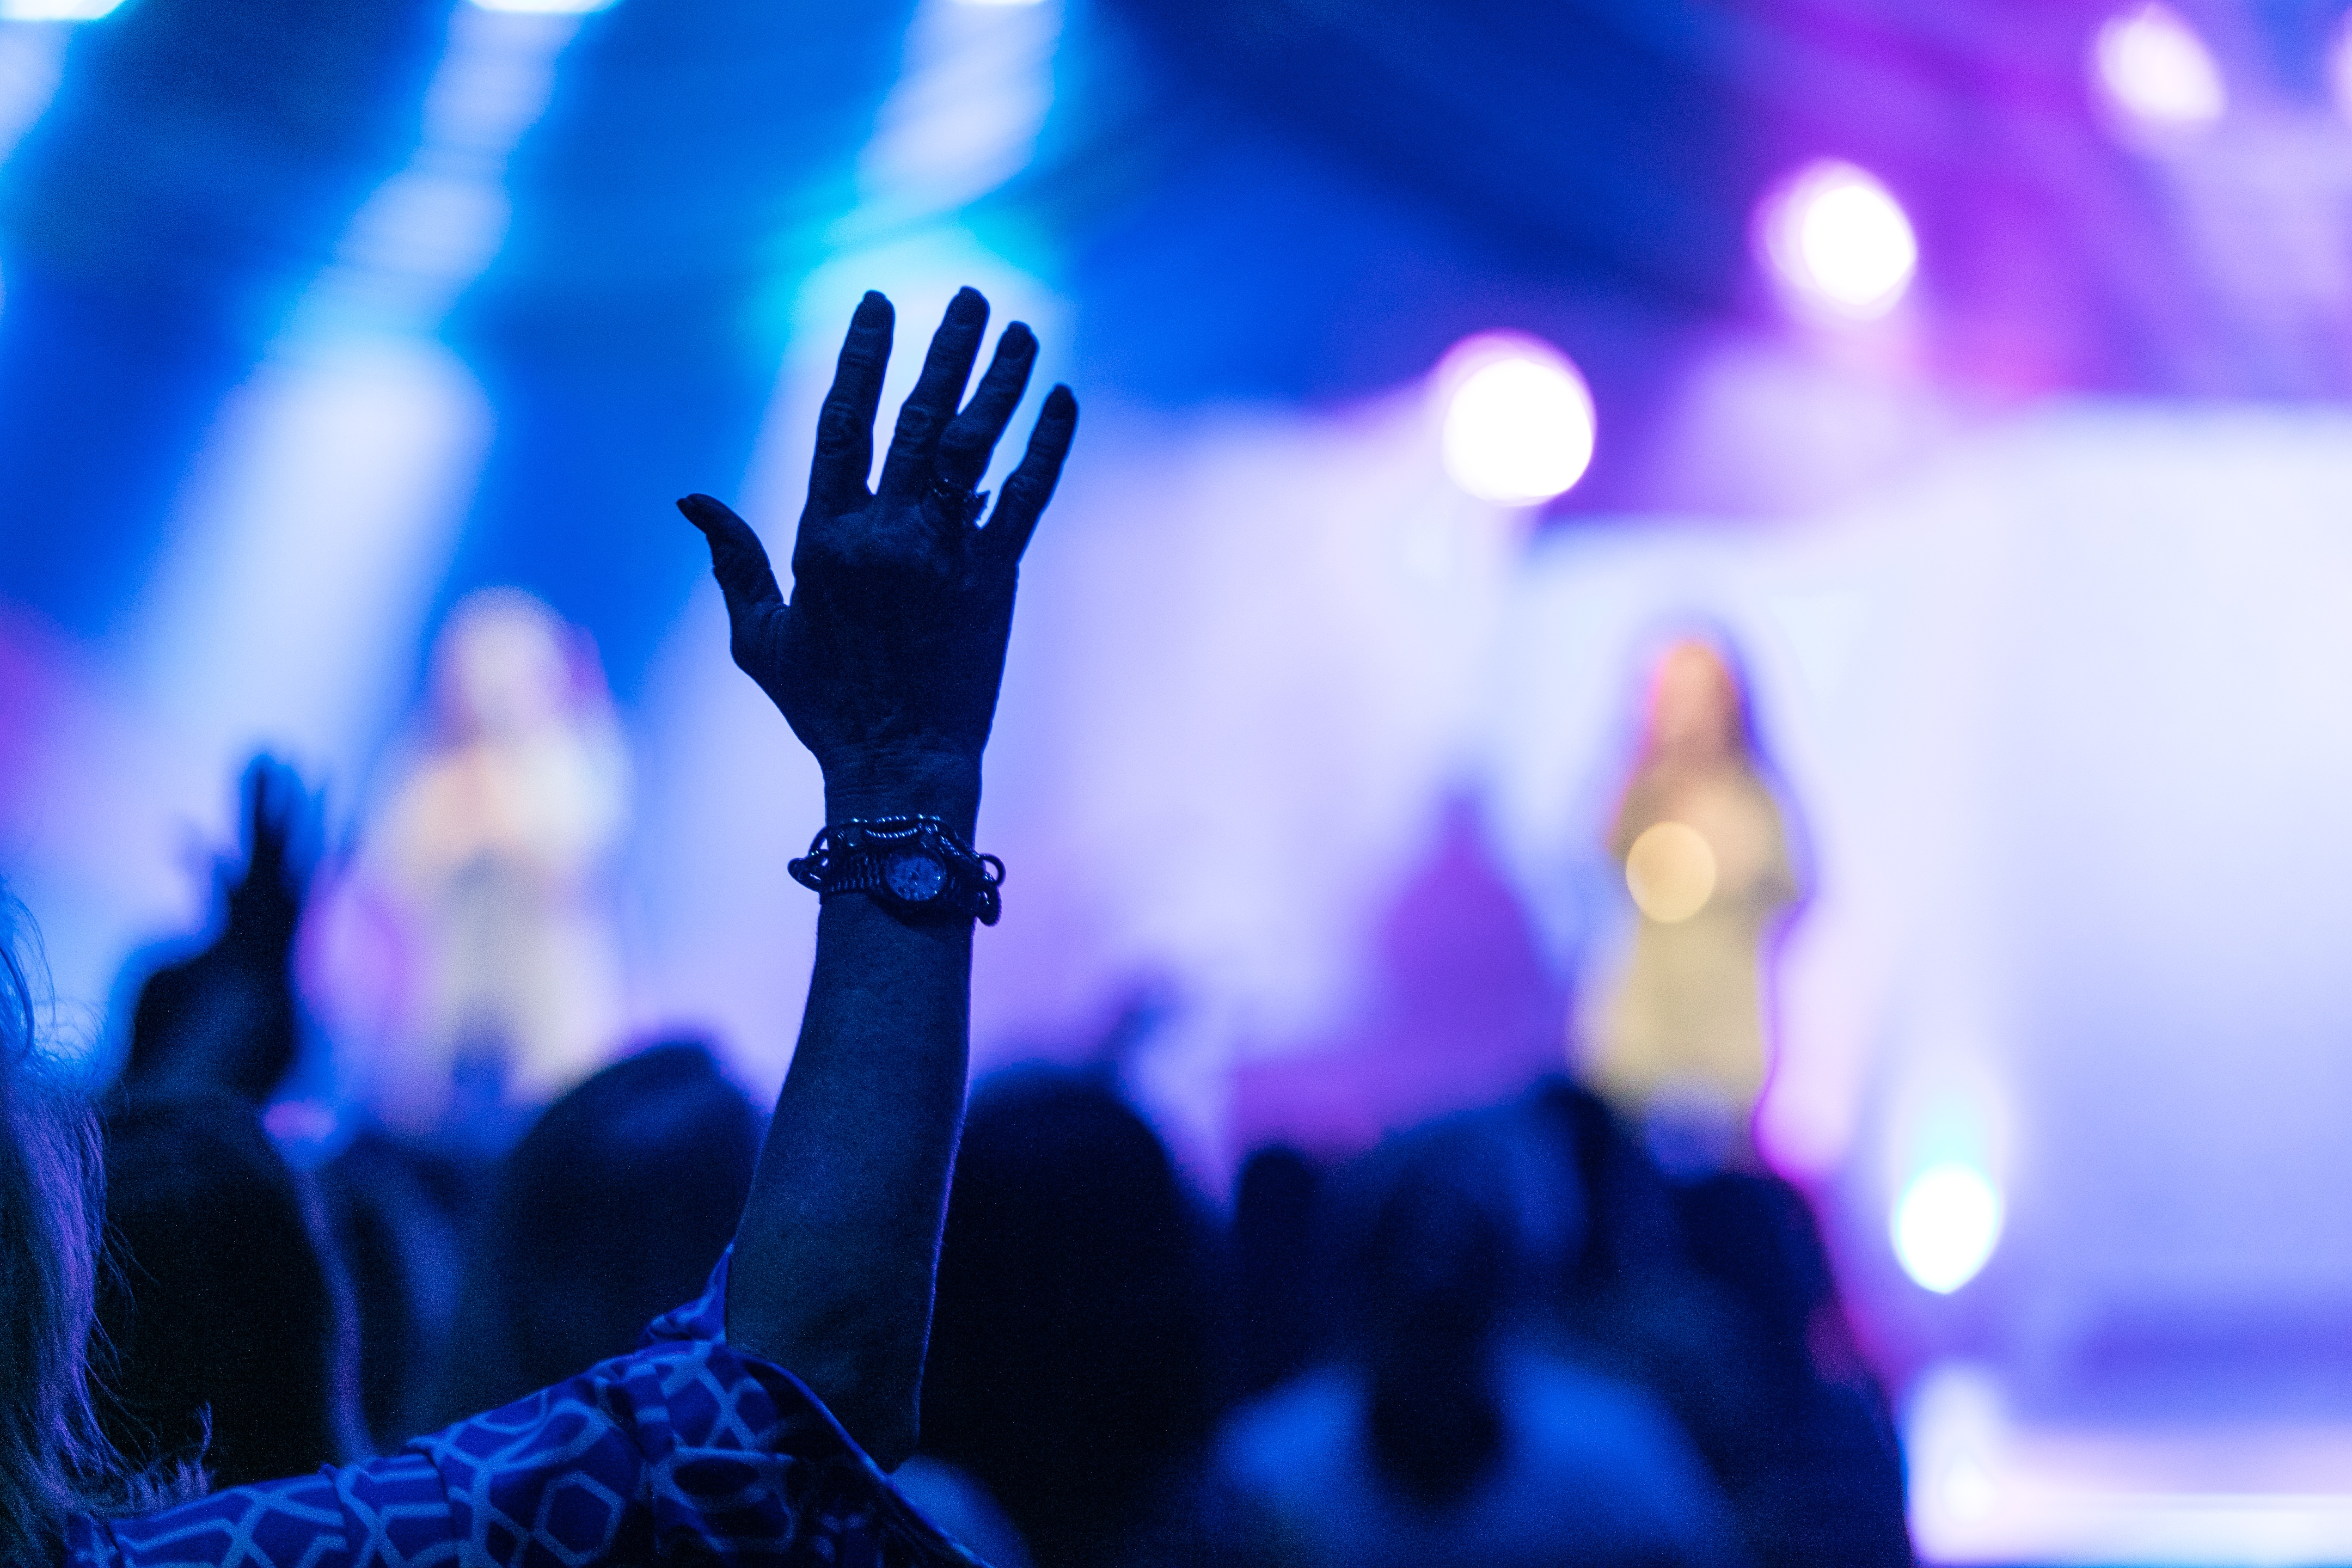
music, crowd, concert, audience, blue, stage, performance, singing, entertainment, performing arts, rock concert, musical theatre